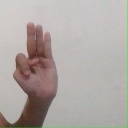
अक्षर: भ